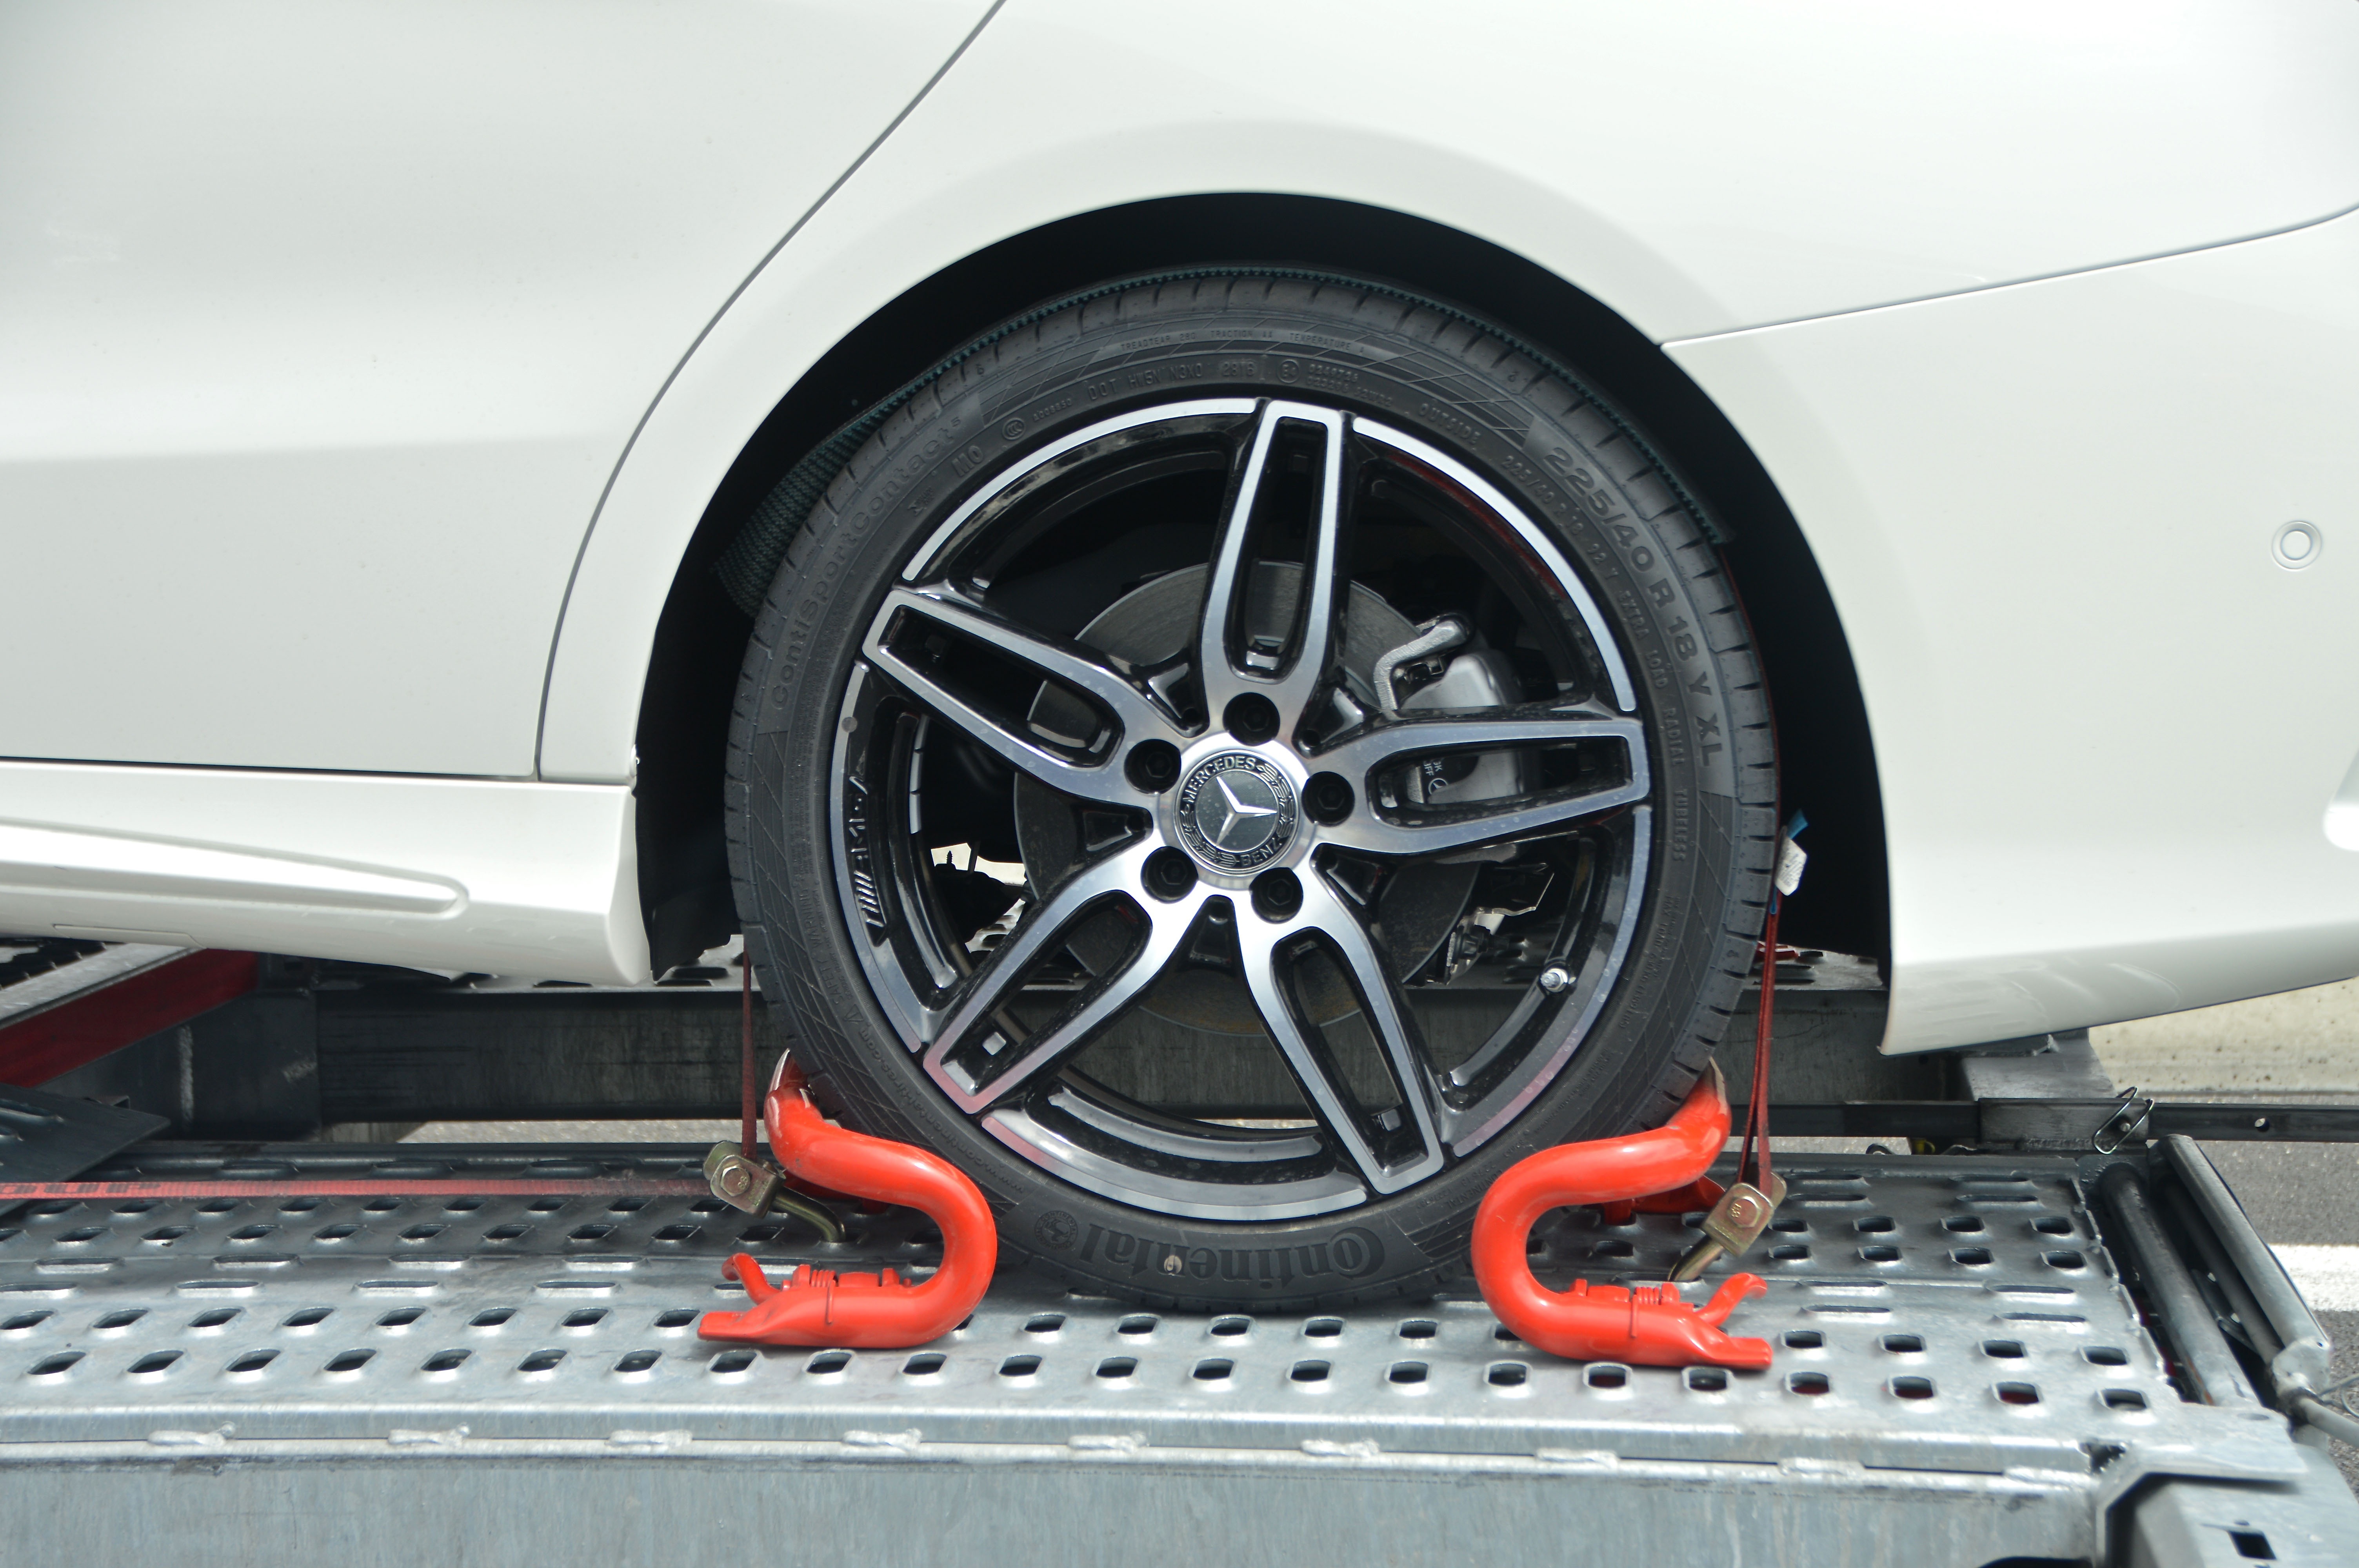
car, wheel, vehicle, spoke, tire, bumper, lanes, rim, sedan, ramp, accident, vehicles, adac, construction work, towed, slow moving, auto part, trapped, on the motorway, towing service, new cars, baustelle jam, guard rail, automobile make, automotive exterior, automotive design, luxury vehicle, automotive tire, executive car